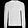
Label: Pullover